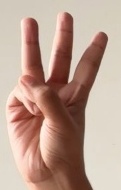
ASL sign: W